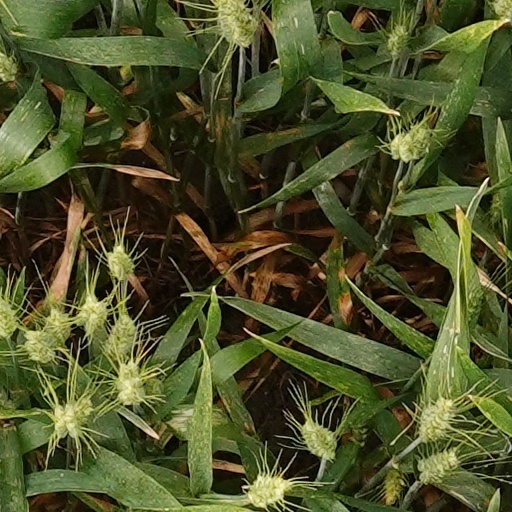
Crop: wheat